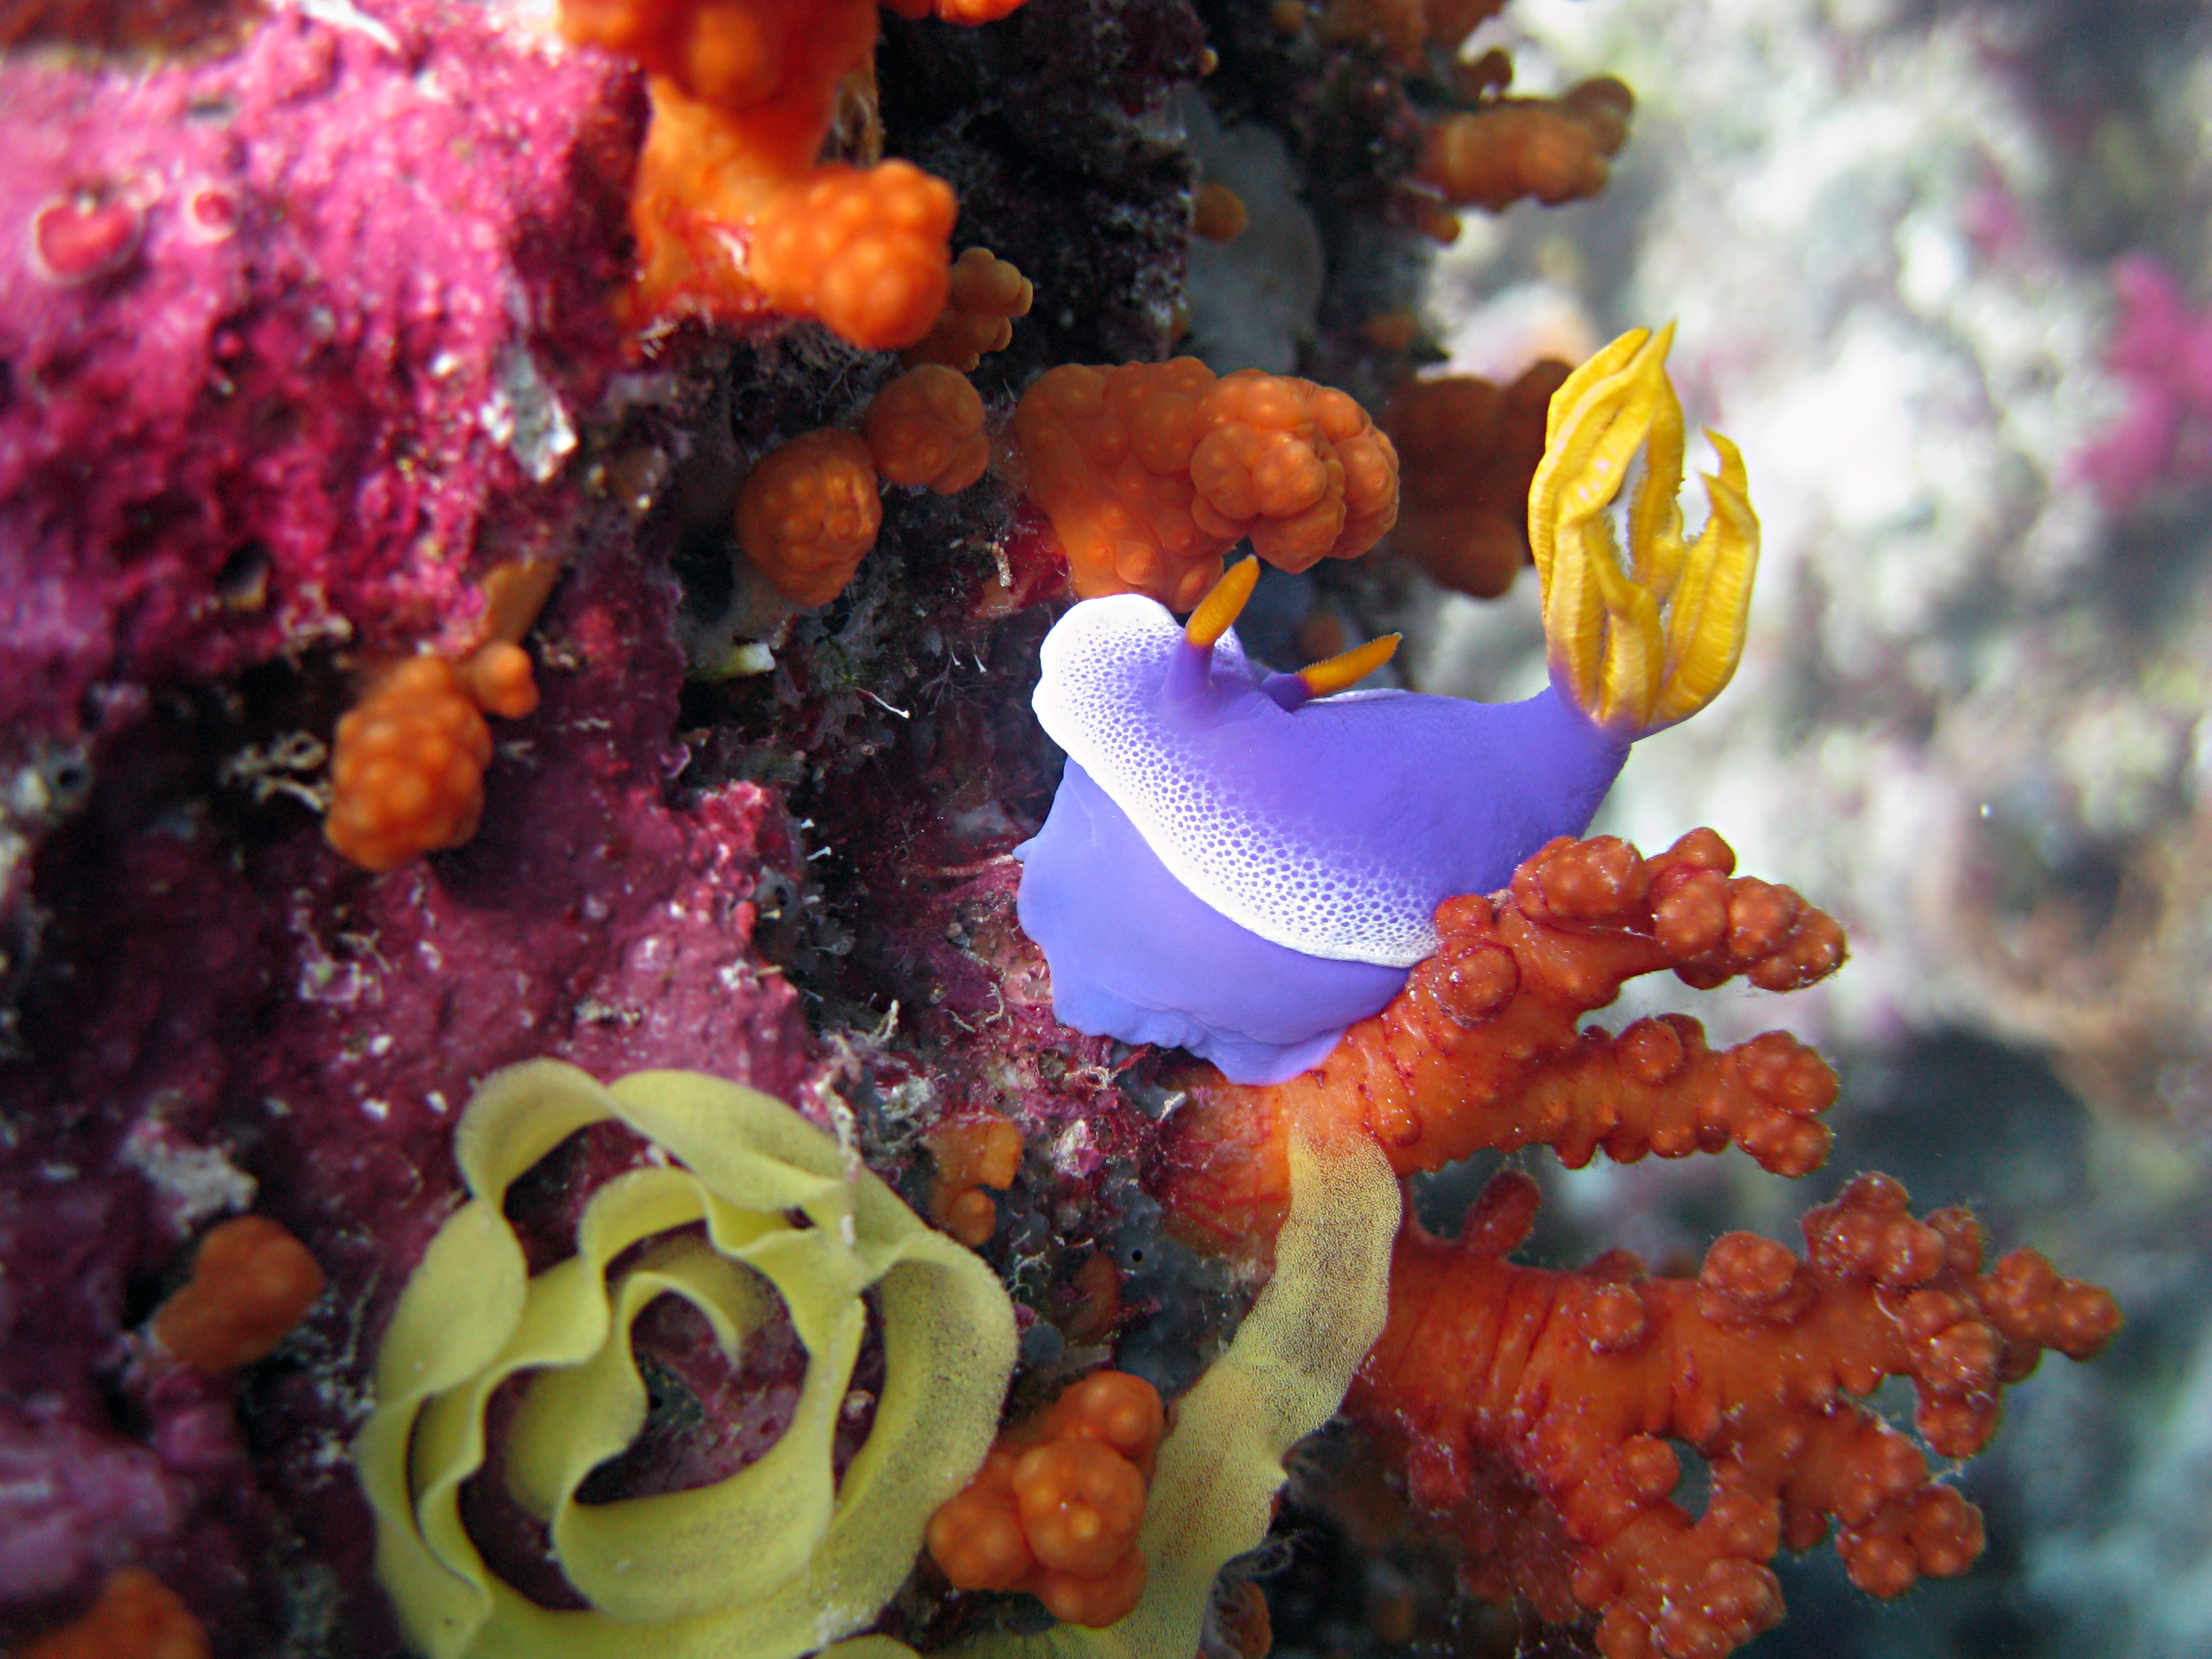
flower, diving, underwater, biology, coral, coral reef, invertebrate, reef, indonesia, scuba, nudibranch, macro photography, organism, marine biology, marine invertebrates, pomacentridae